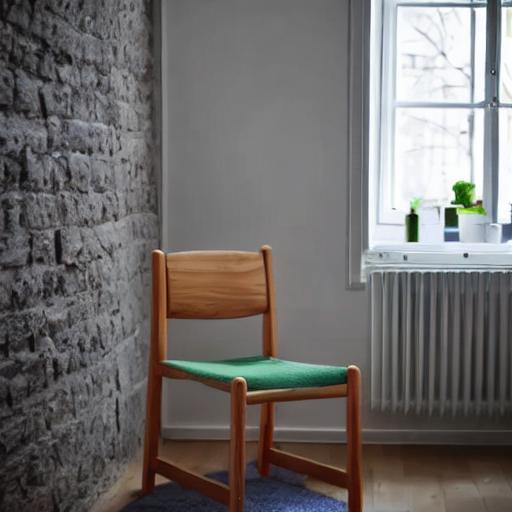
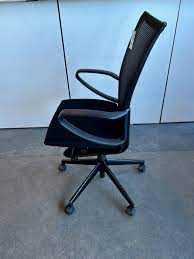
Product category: items_chair
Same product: no